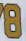
Number: 8